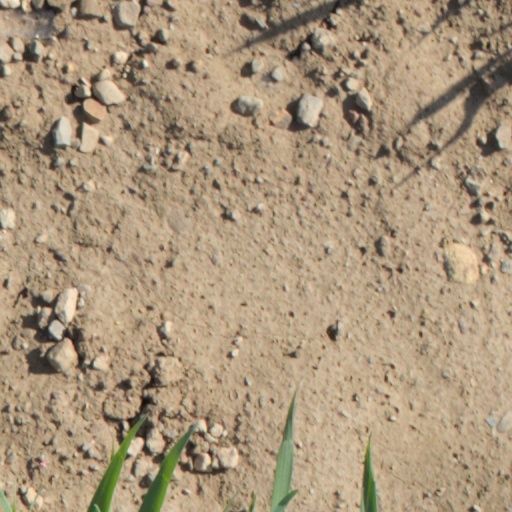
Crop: wheat